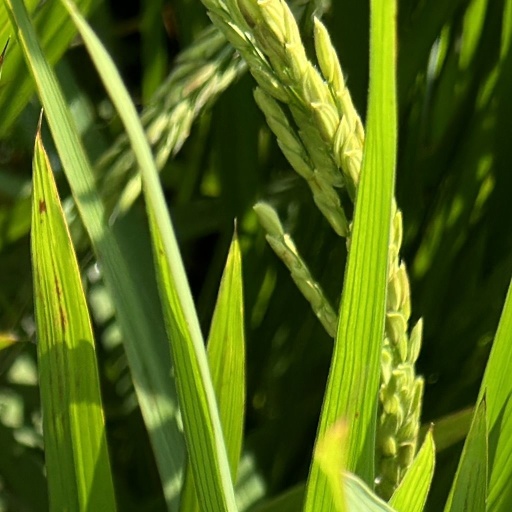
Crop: rice